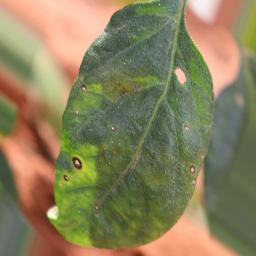
Label: cercospora